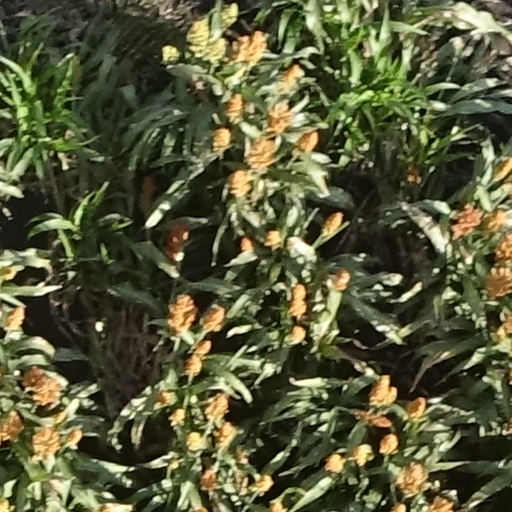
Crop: sorghum